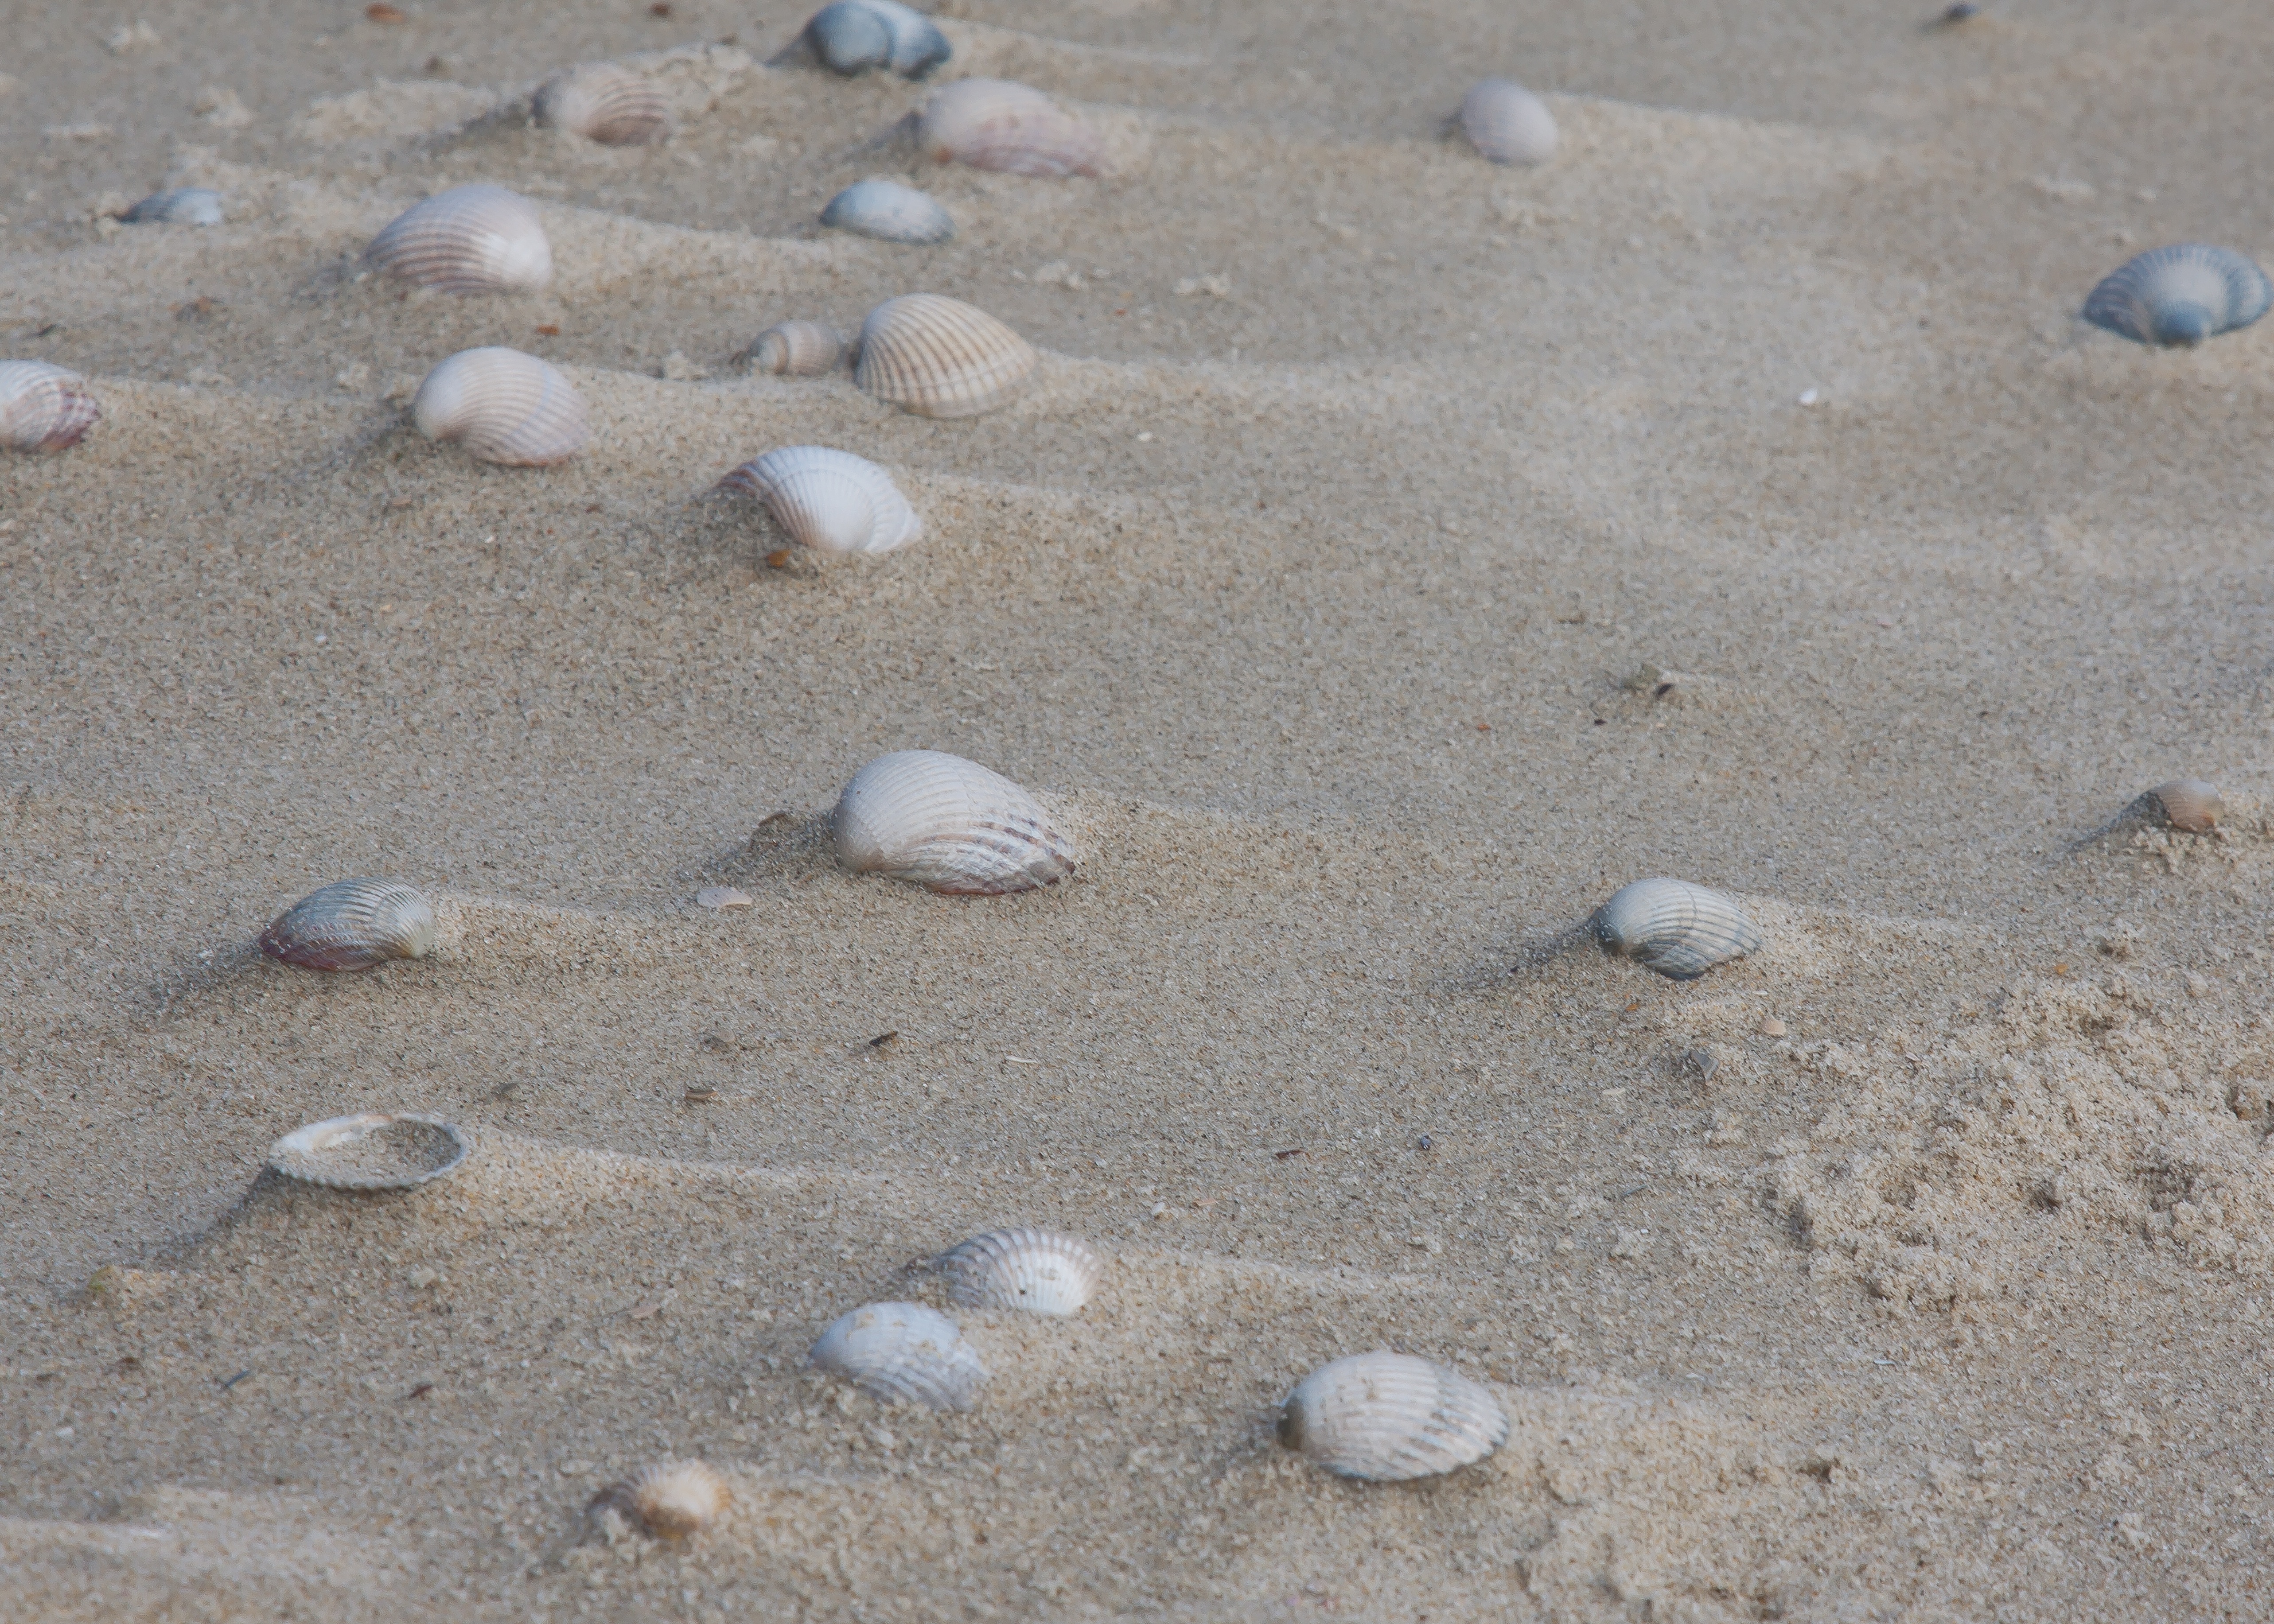
beach, sea, nature, sand, rock, decoration, pebble, still life, material, seashell, shells, stones, animals, beads, mussels, windspiel, sand beach, road surface